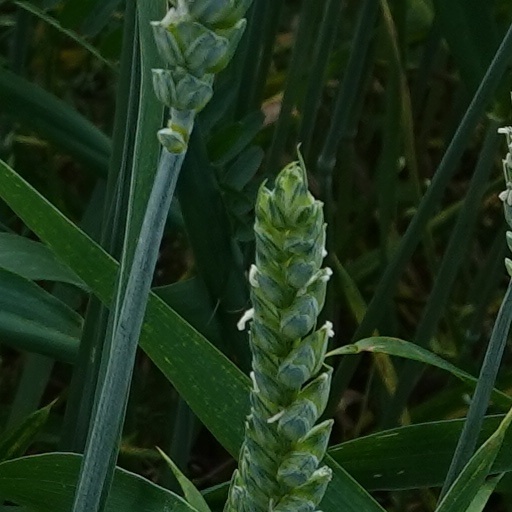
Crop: wheat